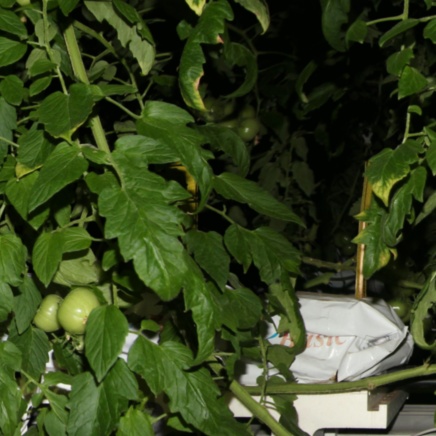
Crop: tomato